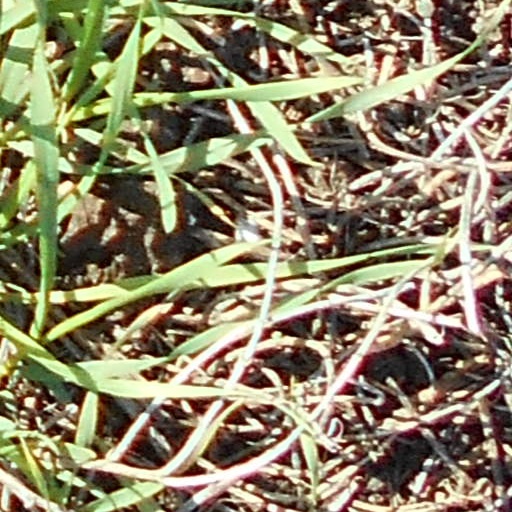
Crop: wheat